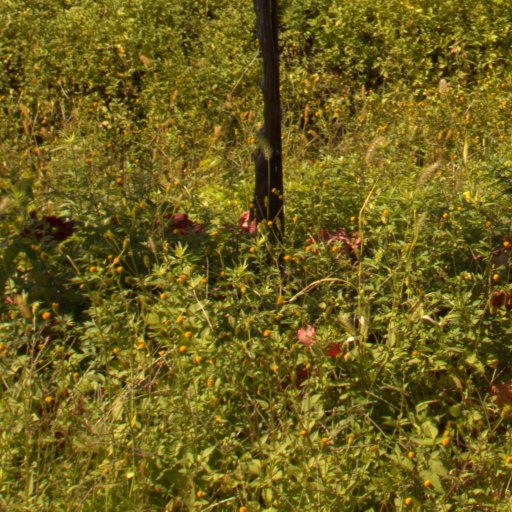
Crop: grape